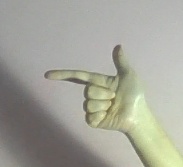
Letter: yaa